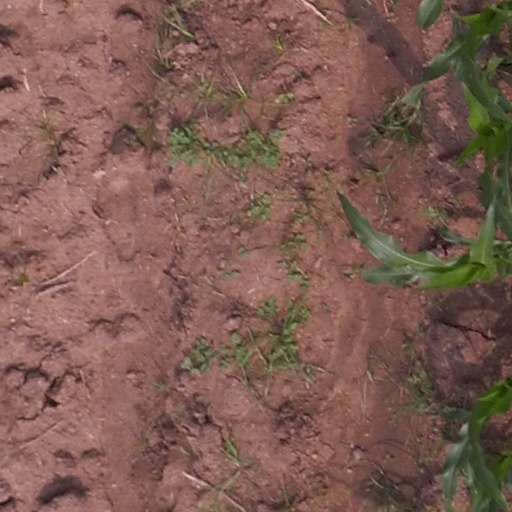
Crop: maize; corn